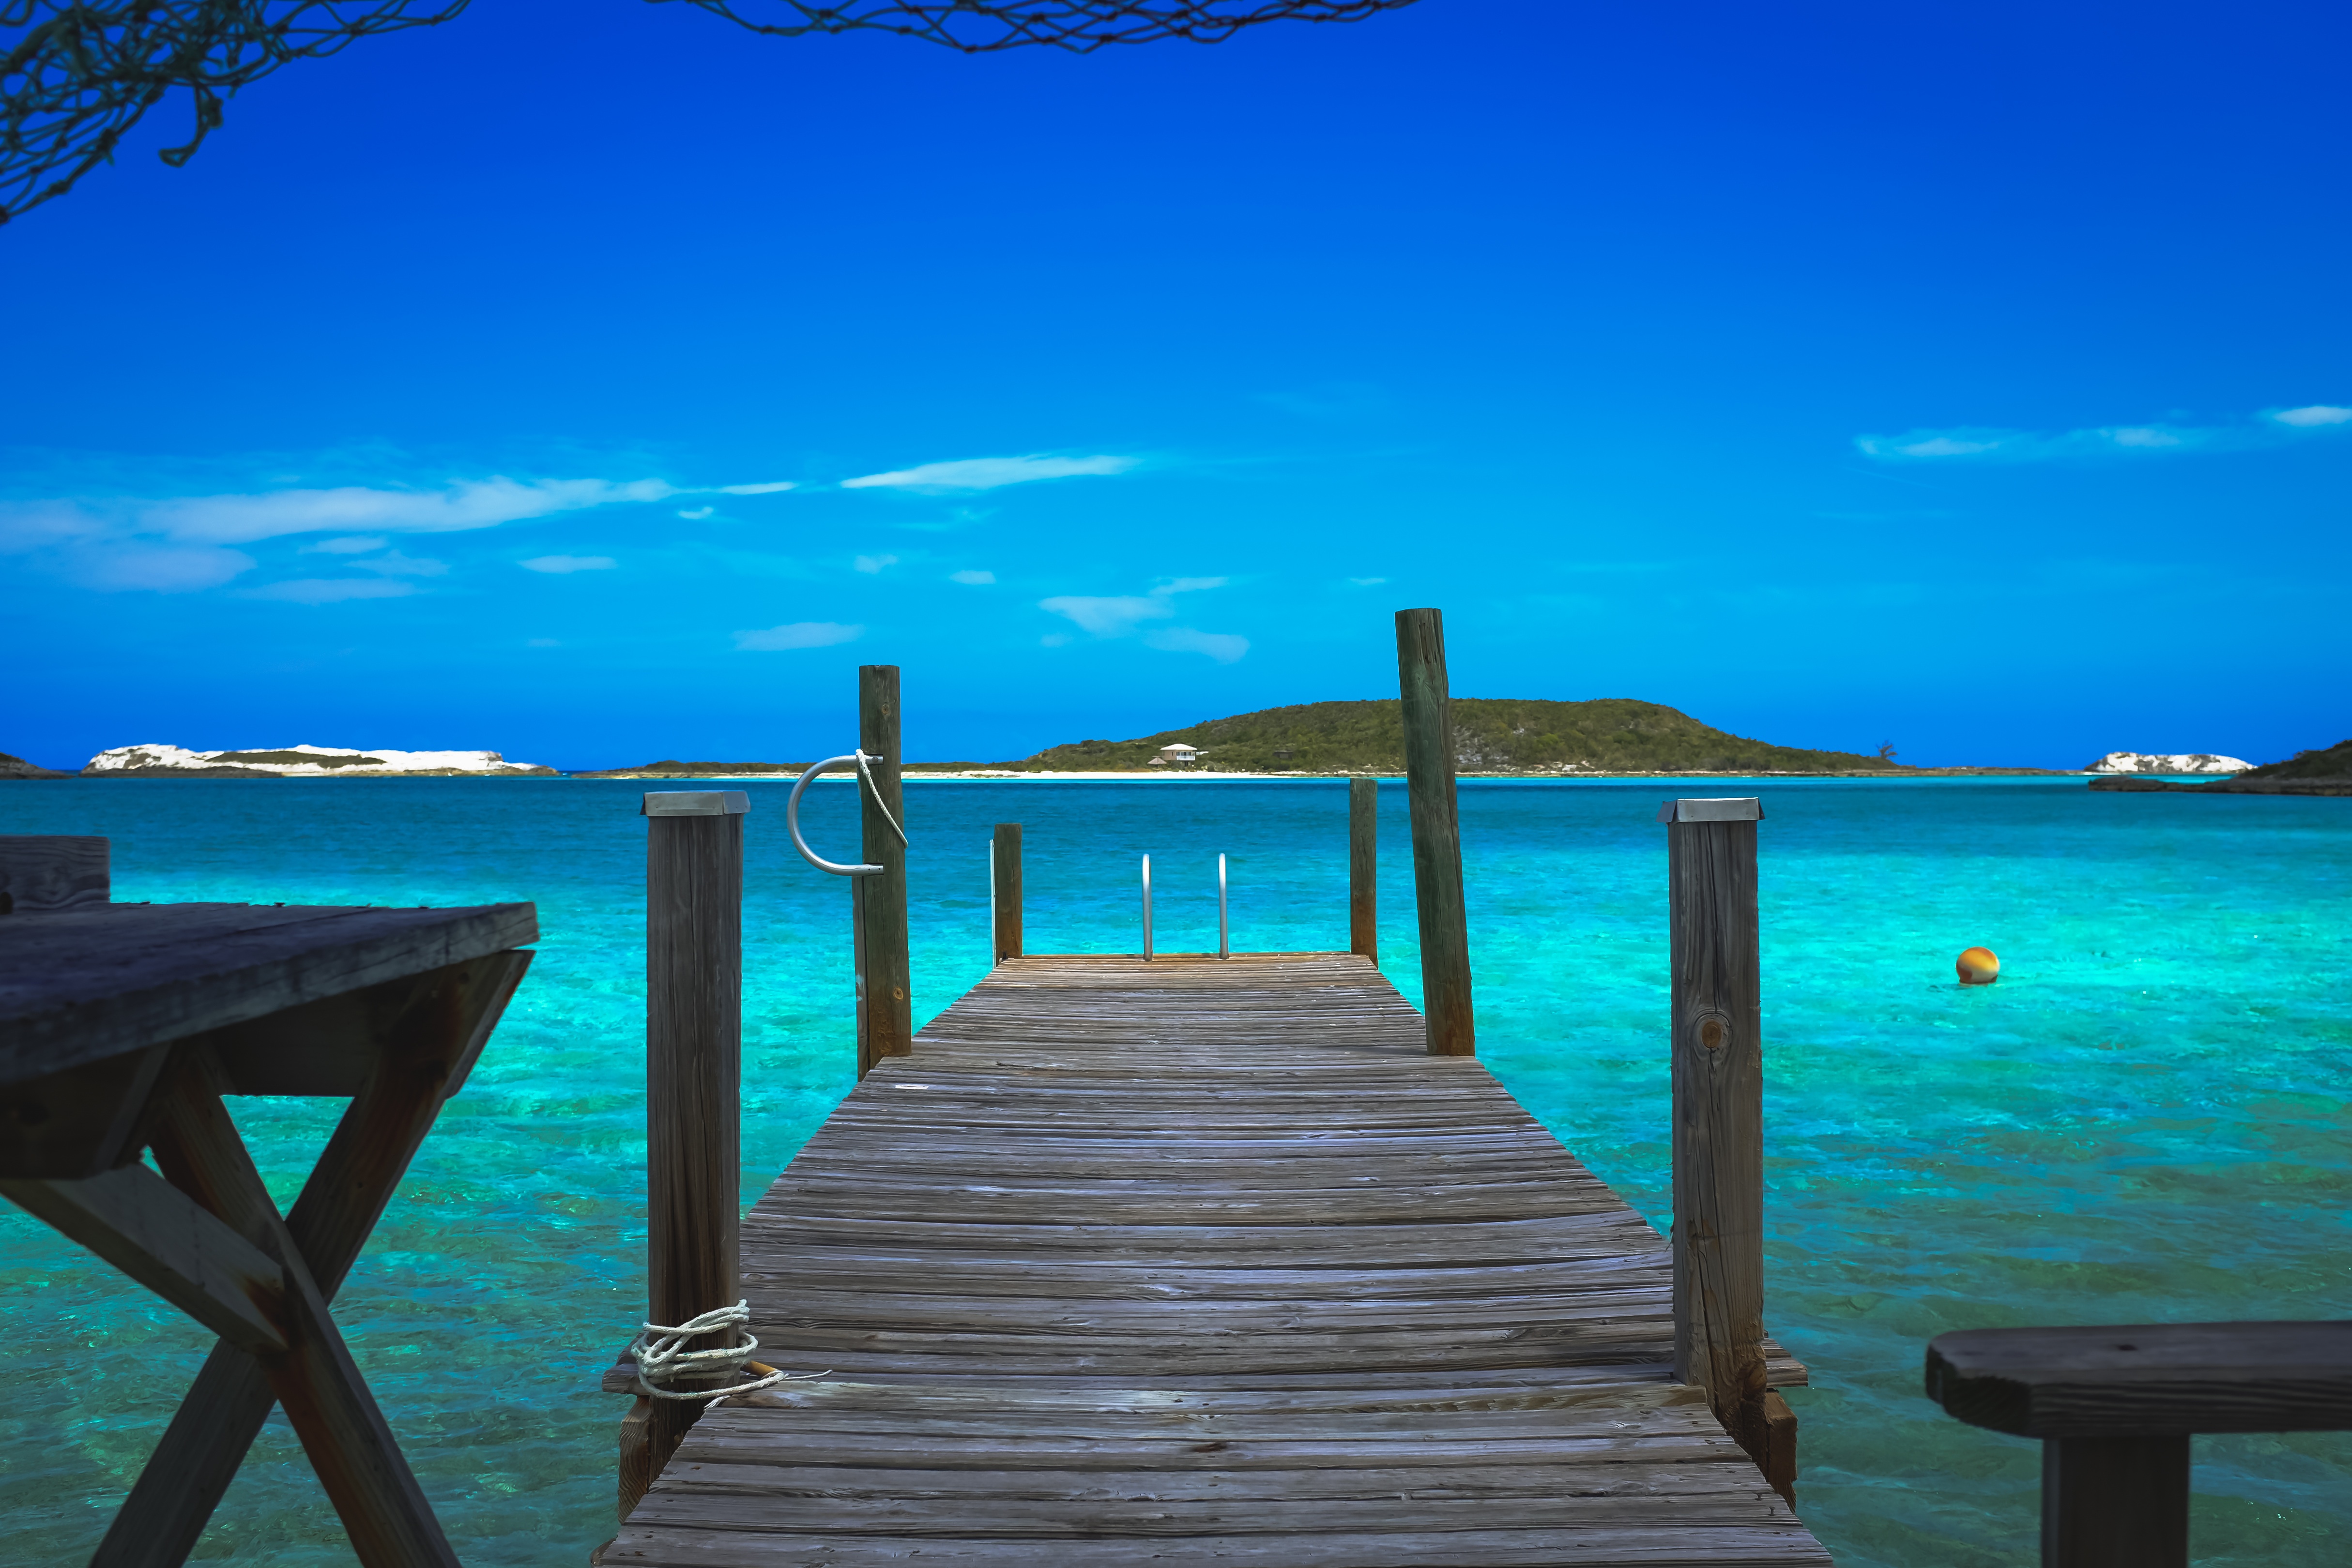
beach, sea, coast, ocean, horizon, sky, pier, vacation, dusk, evening, bay, island, caribbean